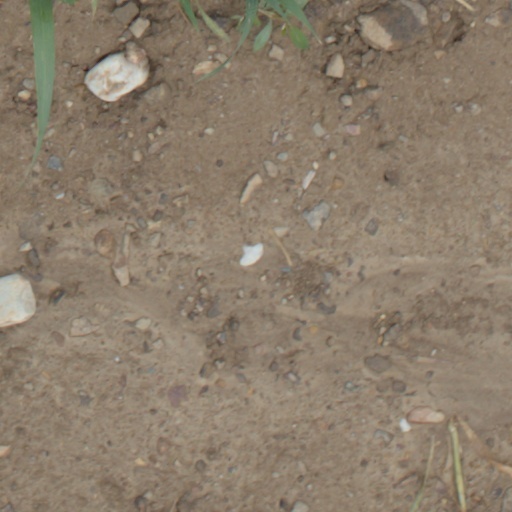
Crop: wheat